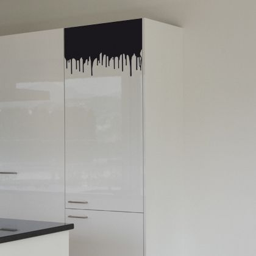
put some dirty into your kitchen with this dripping wall decal .